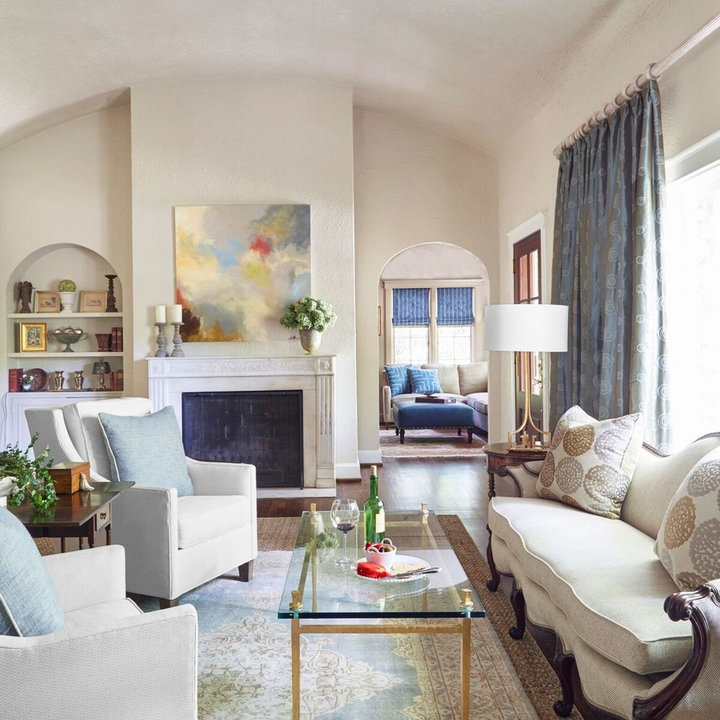
Style: Classic